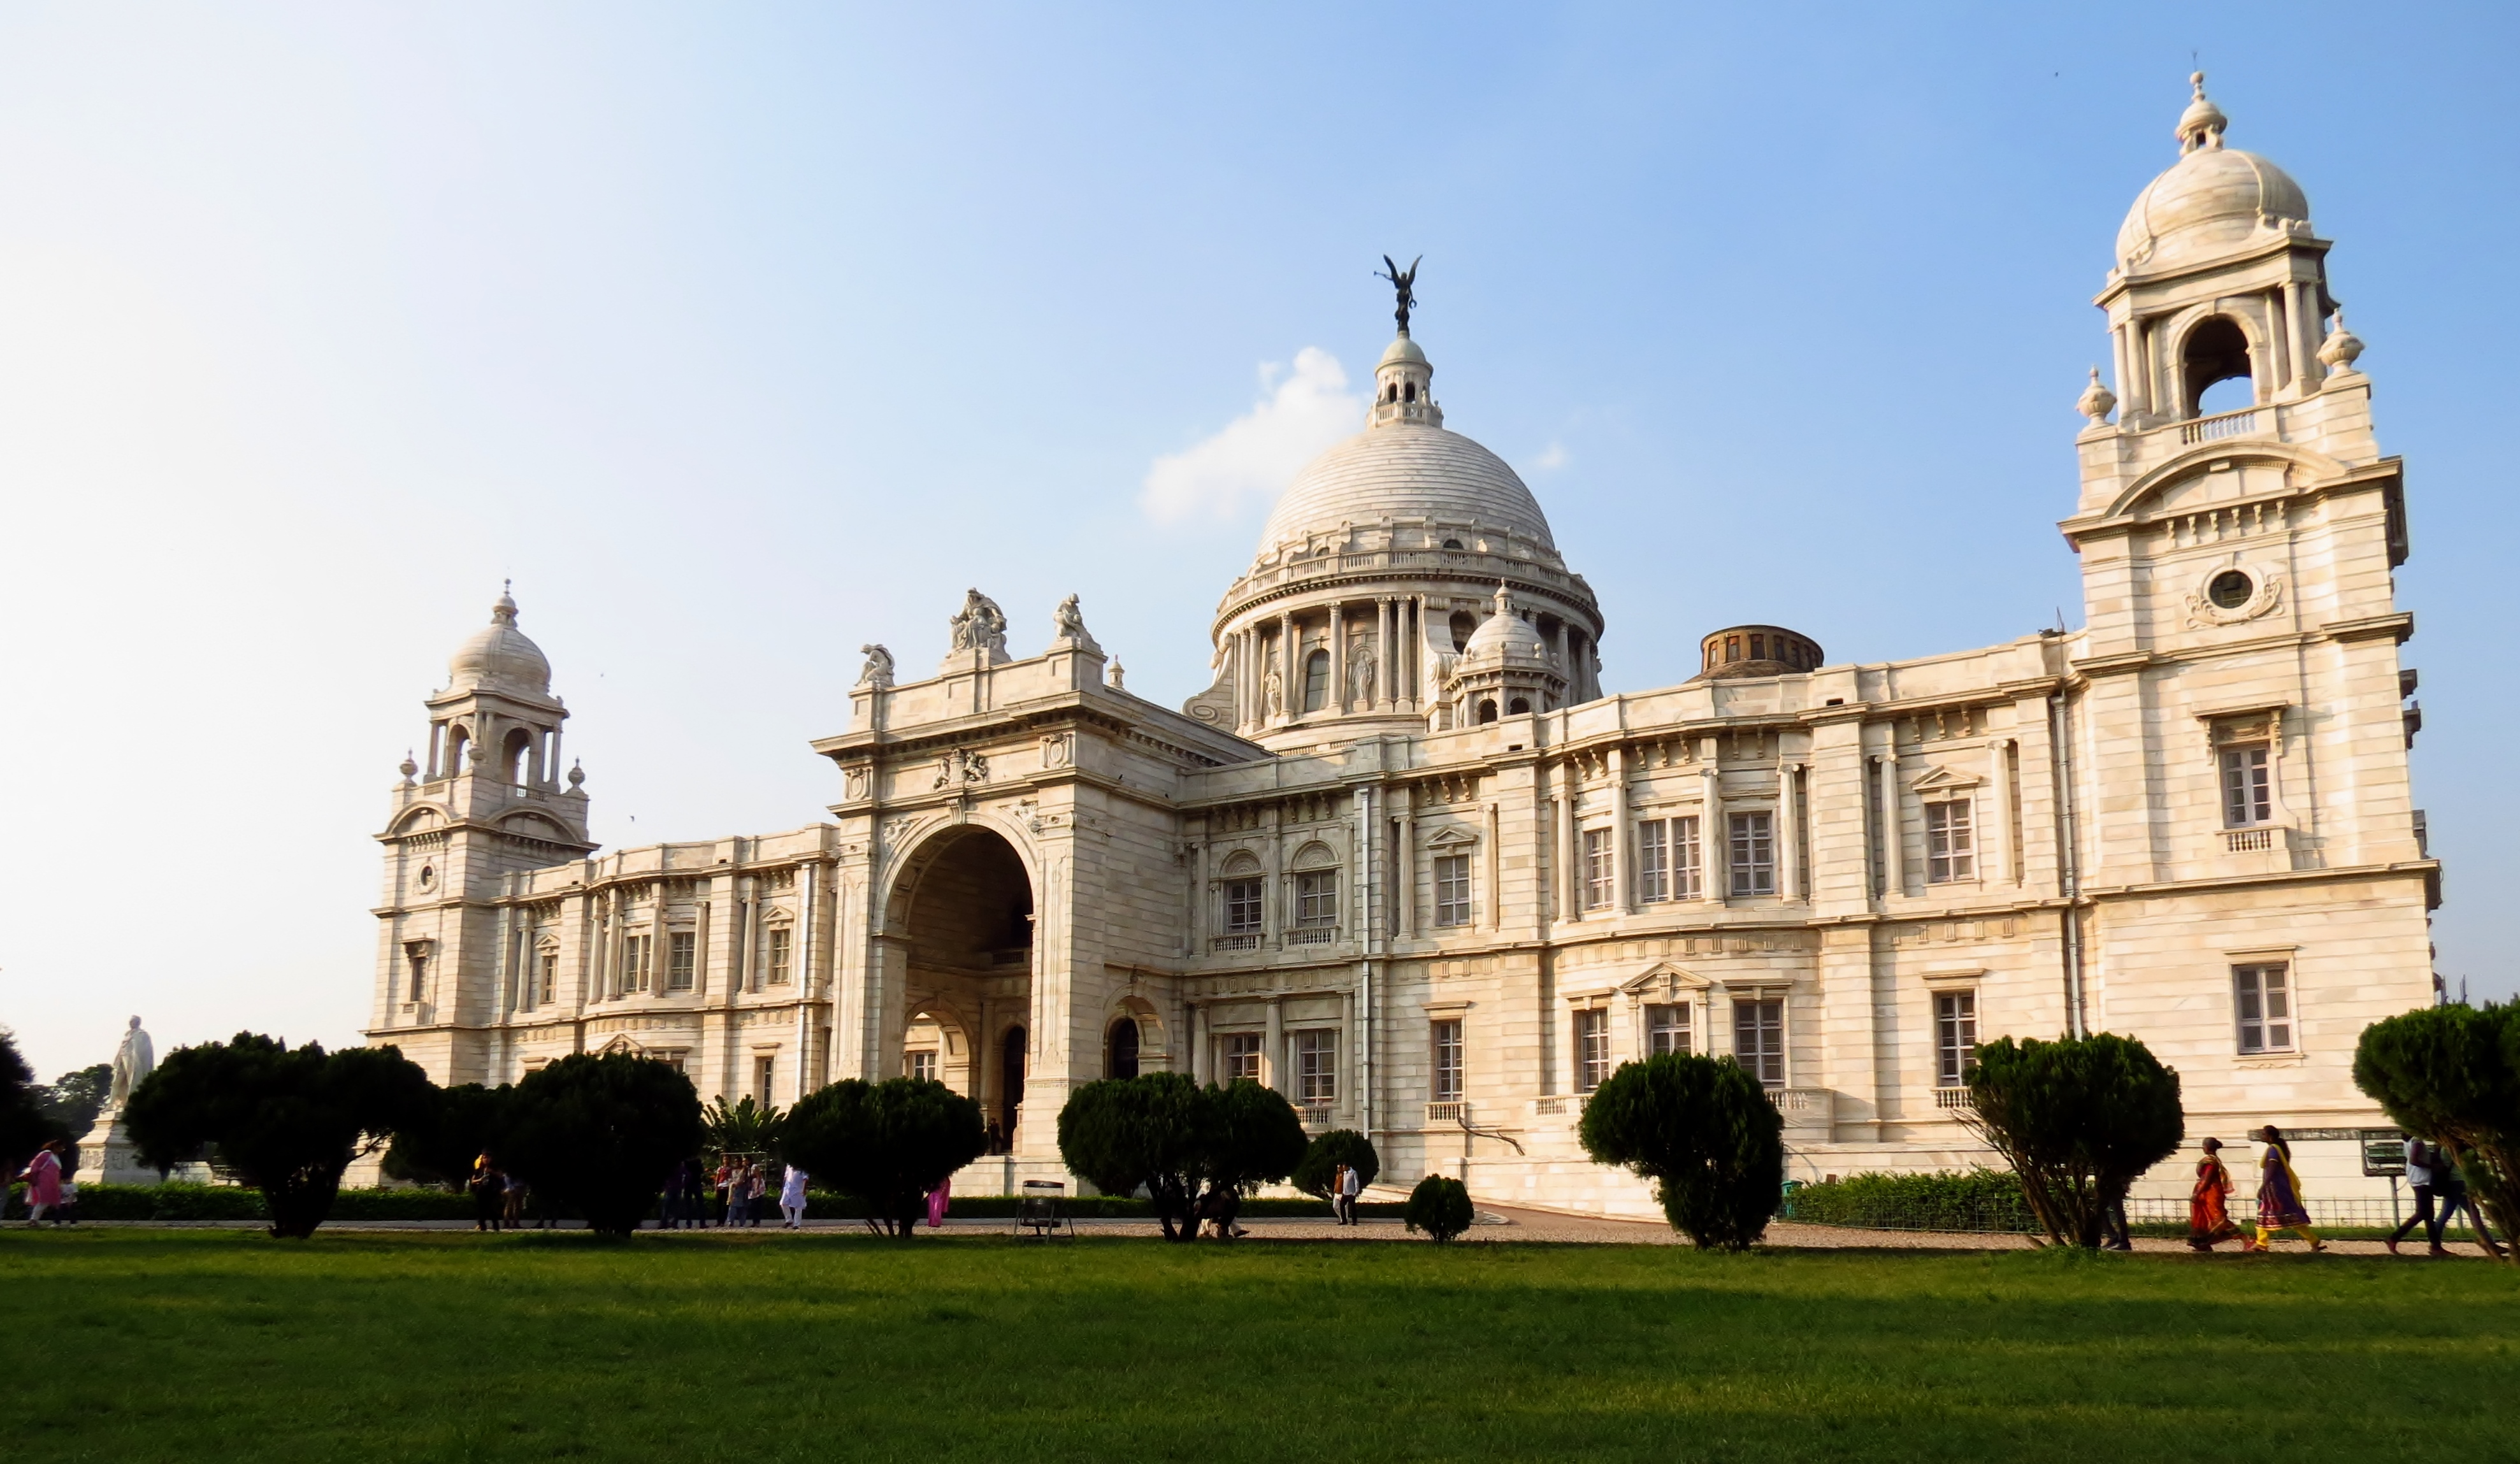
building, chateau, palace, castle, landmark, church, cathedral, tourism, place of worship, monastery, basilica, stately home, historic site, byzantine architecture